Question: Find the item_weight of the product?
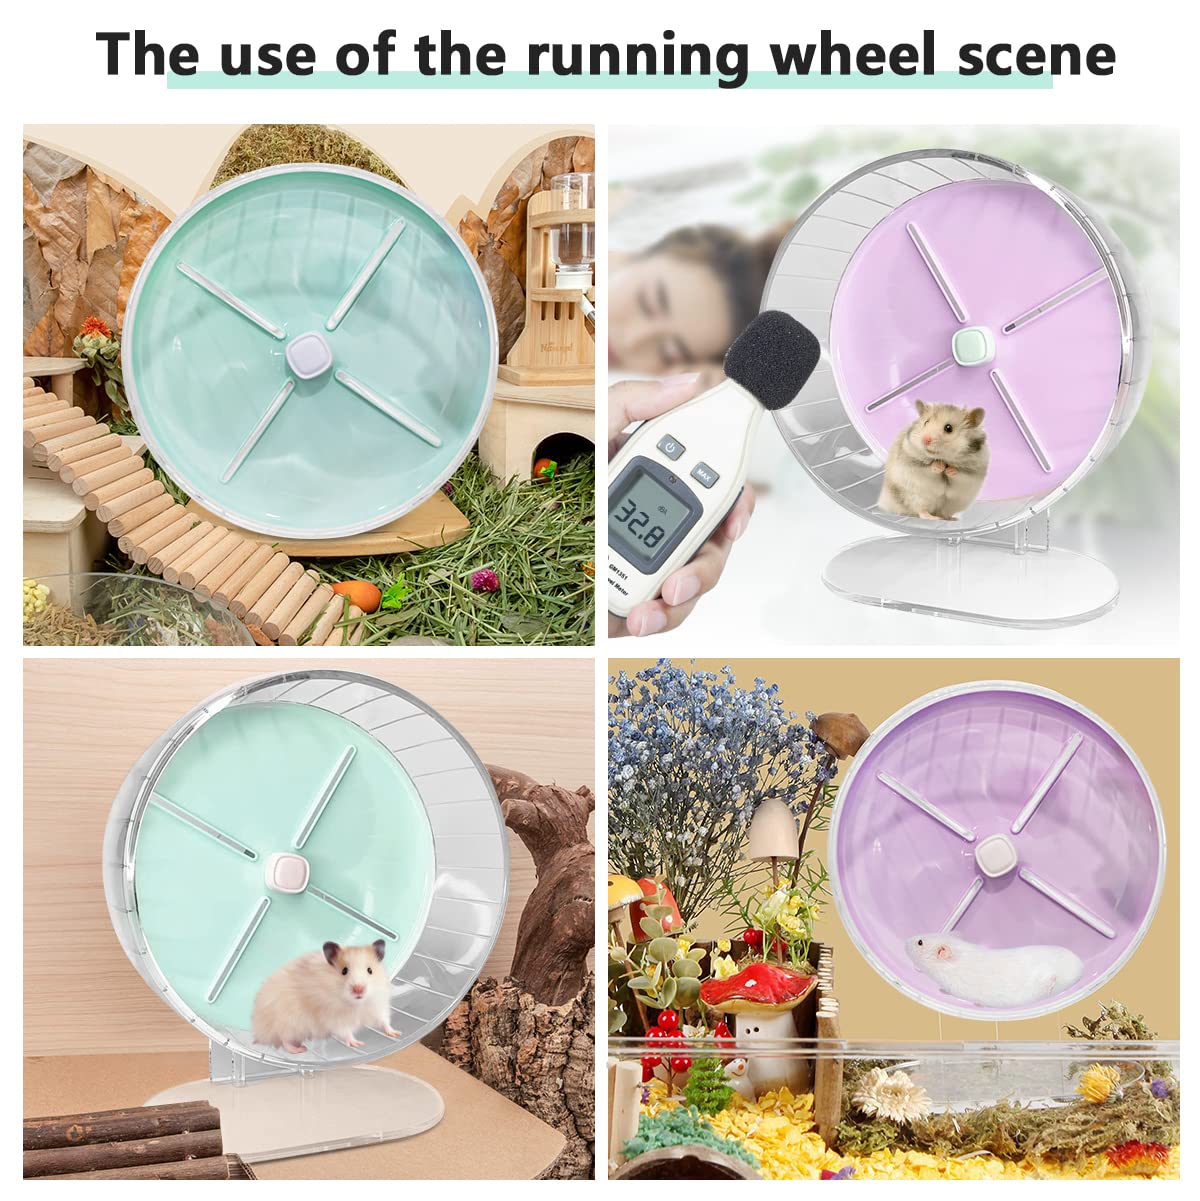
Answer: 32.8 gram